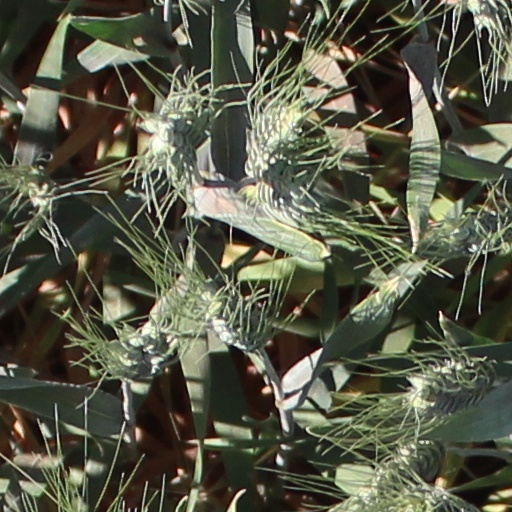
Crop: wheat